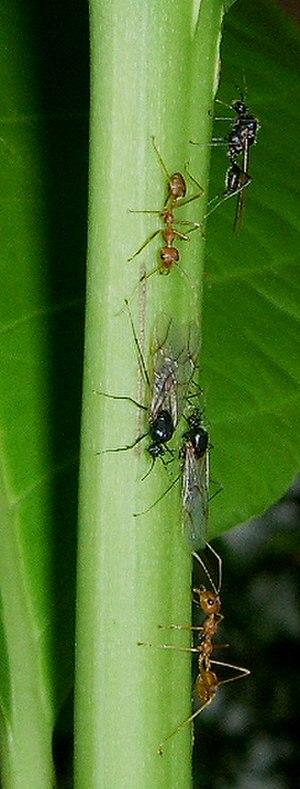
Le vol nuptial est une étape importante lors de la reproduction de la plupart des fourmis, termites ainsi que quelques espèces d'abeilles. Lors de ce vol, les reines vierges s'accouplent avec les mâles, puis se posent pour fonder de nouvelles colonies ou, dans le cas des abeilles, assurent la succession d'une colonie déjà existante.
La Fourmi tisserande est une espèce d'insectes de la famille des Formicidae, sous-famille des Formicinae, de la tribu des Oecophyllini et du genre Oecophylla. C'est l'espèce type pour le genre.